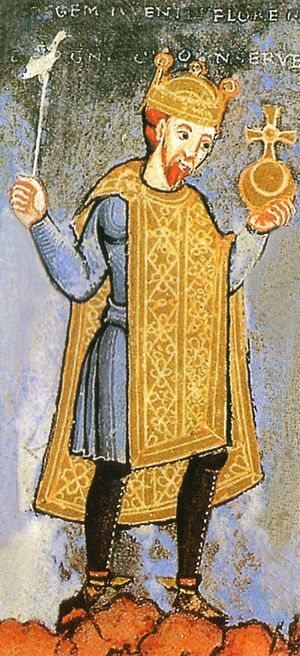
Drogo af Hauteville / Greve af Venosa
Den tysk-romerske kejser Henrik 3. anerkendte Drogo som greve af Apulien og Calabrien
Drogo af Hauteville var en normannisk ridder og eventyrer, der var med til at grundlægge Hauteville-slægtens magt i Syditalien. Han var en af Tancred af Hautevilles 12 sønner, og han tog til Italien omkring 1035 sammen med sin ældre bror Vilhelm, på opfordring af andre normanner, samlet omkring Rainulf Drengot, der var blevet greve af Aversa i 1030.